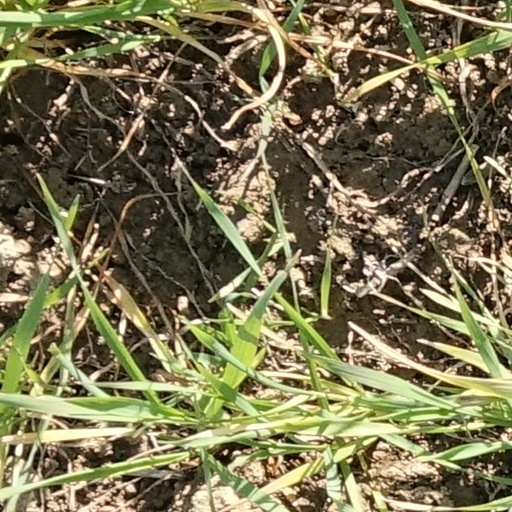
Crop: wheat